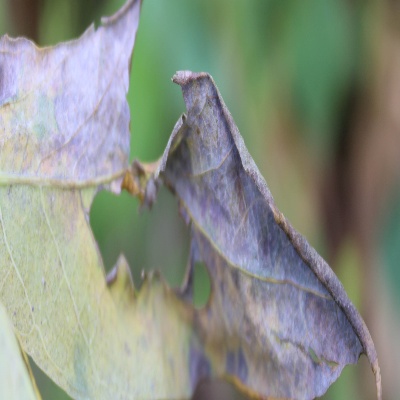
Crop: Cassava
Condition: bacterial blight